Chapssal-tteok

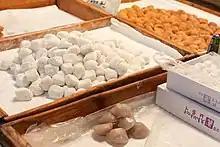

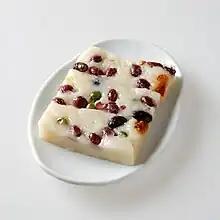
"Chaltteok"

Chapssal-tteok, also called chaltteok, is a "tteok", or Korean rice cake, made of glutinous rice.